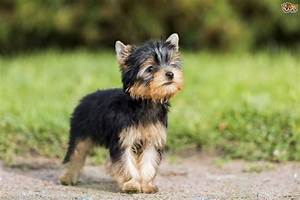
Label: dog